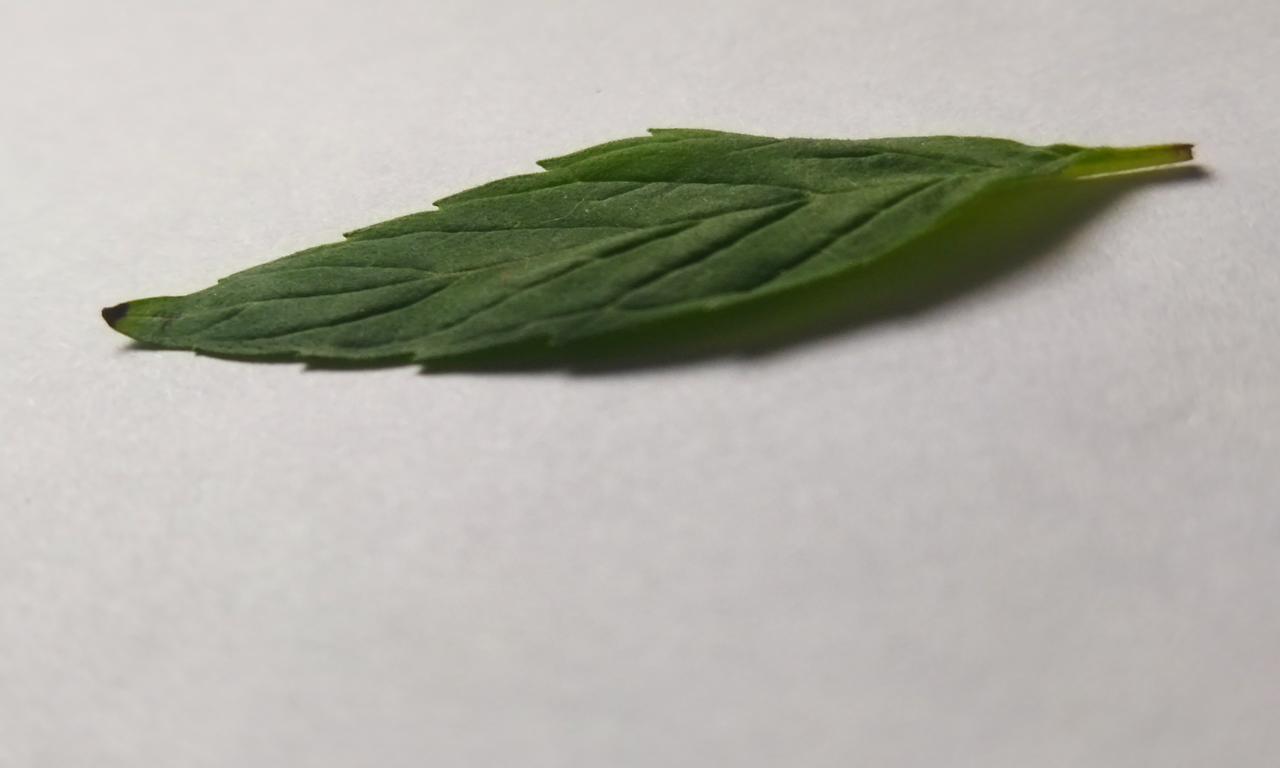
Label: Fresh